Ida (film)

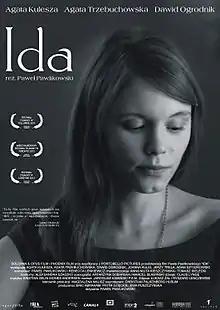
Polish theatrical release poster

Ida is a 2013 drama film directed by Paweł Pawlikowski and written by Pawlikowski and Rebecca Lenkiewicz. Set in Poland in 1962, it follows a young woman on the verge of taking vows as a Catholic nun. Orphaned as an infant during the German occupation of World War II, she must meet her aunt, a former Communist state prosecutor and only surviving relative, who tells her that her parents were Jewish. The two women embark on a road trip into the Polish countryside to learn the fate of their relatives.